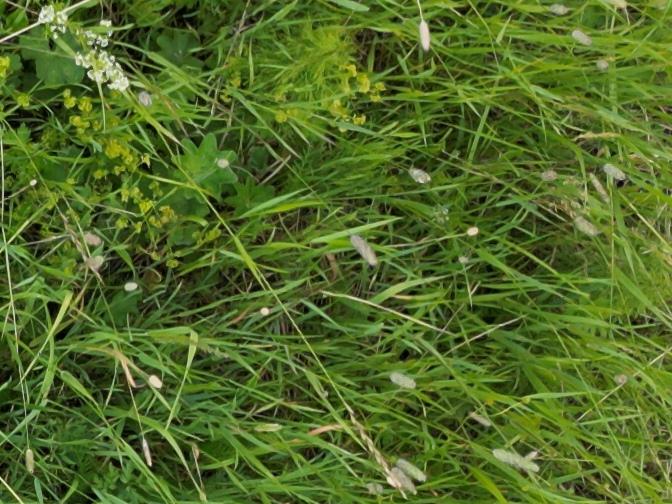
Flowers visible: yarrow flowers, yarrow flowers, yarrow flowers